2019 Guangzhou Charge season

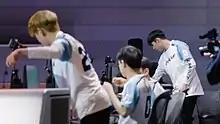
Guangzhou Charge setting up prior to their match against Dallas Fuel in Stage 1.

Charge opened their 2019 season on 15 February with a loss to fellow Chinese expansion franchise Chengdu Hunters. The team's first Overwatch League win came a week later in a 4–0 sweep over Dallas Fuel. Two days later, Charge lost in an overtime match to Vancouver Titans. Guangzhou took both of their matches week three over Florida Mayhem and Los Angeles Valiant to bring their record to 3–2. After dropping their week four match to Los Angeles Gladiators, Charge's final match of the stage was a rematch against Titans. Needing a win to secure a spot in the Stage 1 Playoffs, Charge was swept by Titans, ending the stage with a 3–4 record and out of playoff contention.